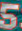
Number: 5